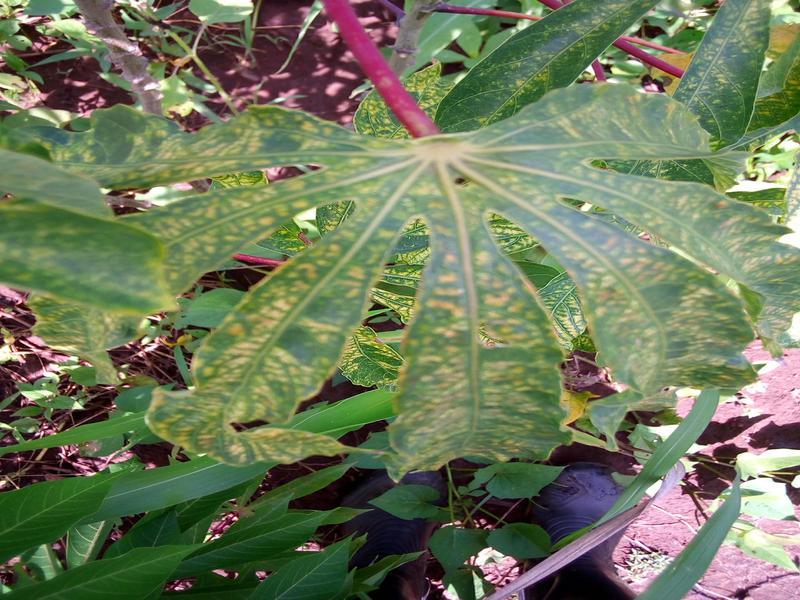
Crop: cassava
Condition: green_mottle